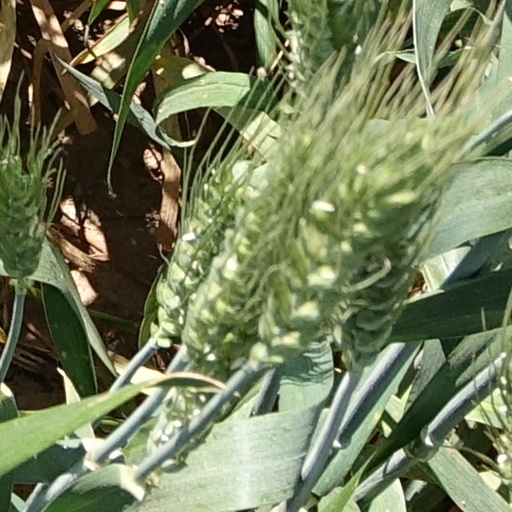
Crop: wheat